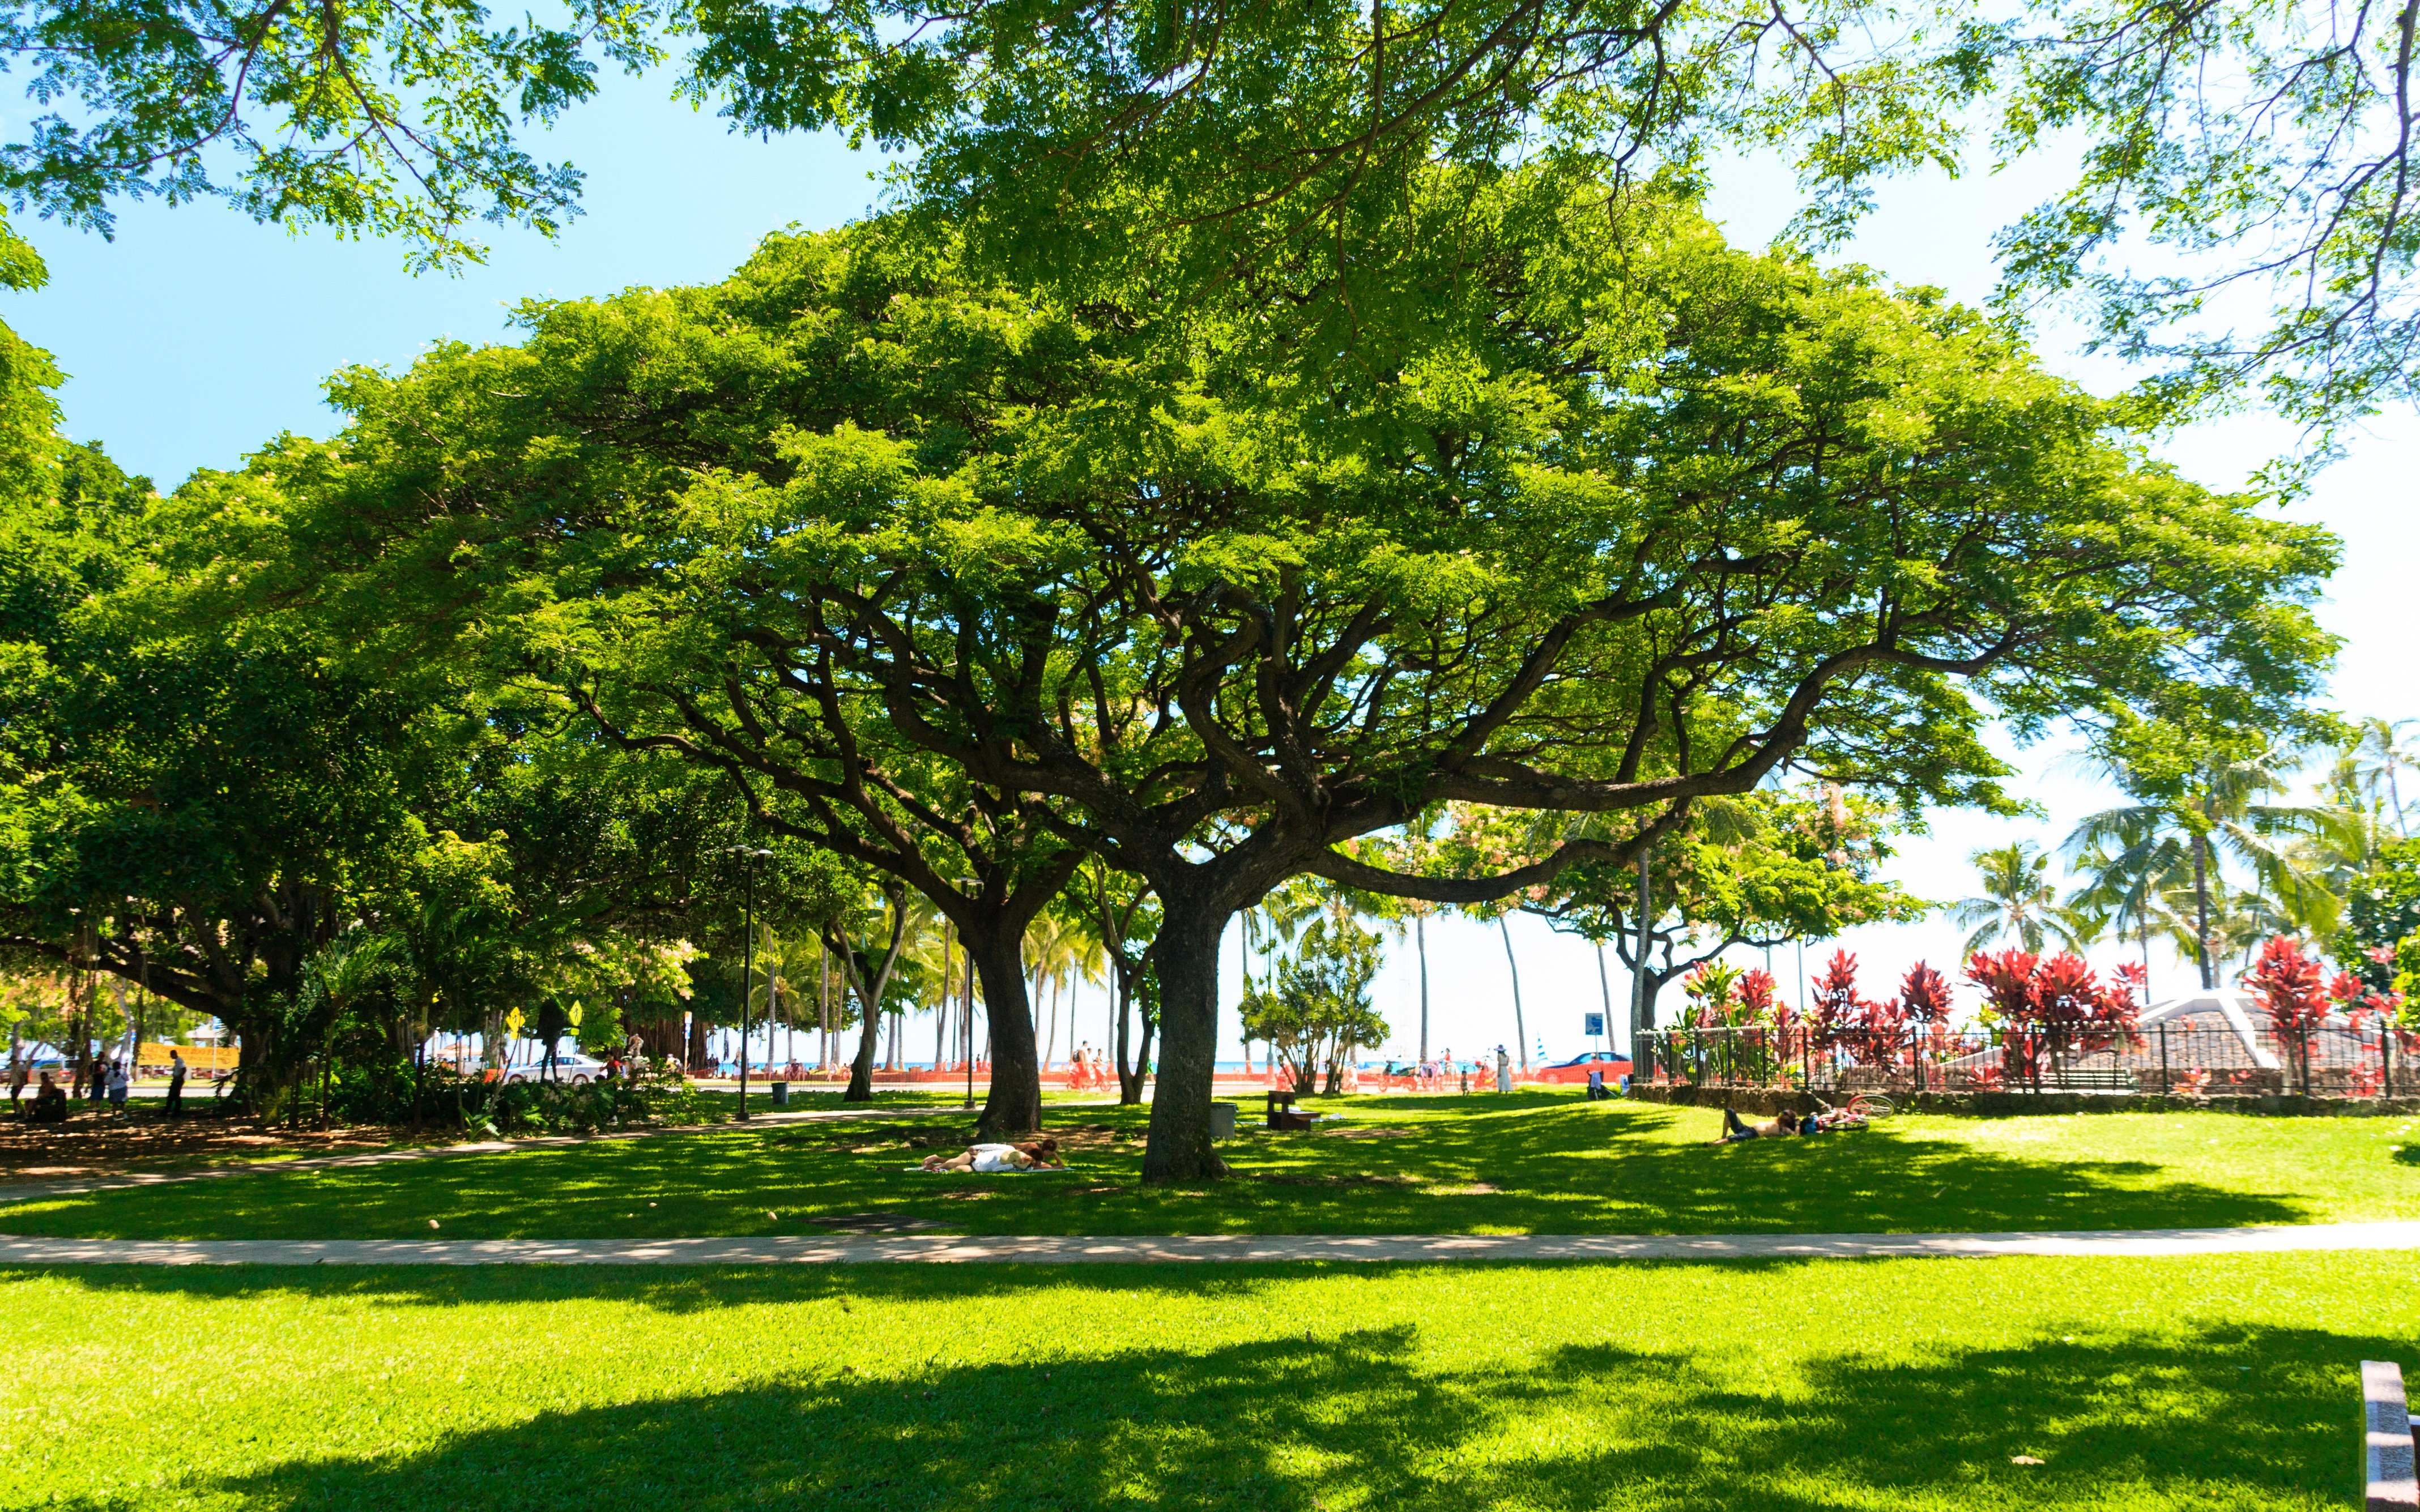
tree, plant, wood, lawn, meadow, flower, natural, park, backyard, botany, hawaii, garden, botanical garden, estate, woodland, honolulu, woody plant